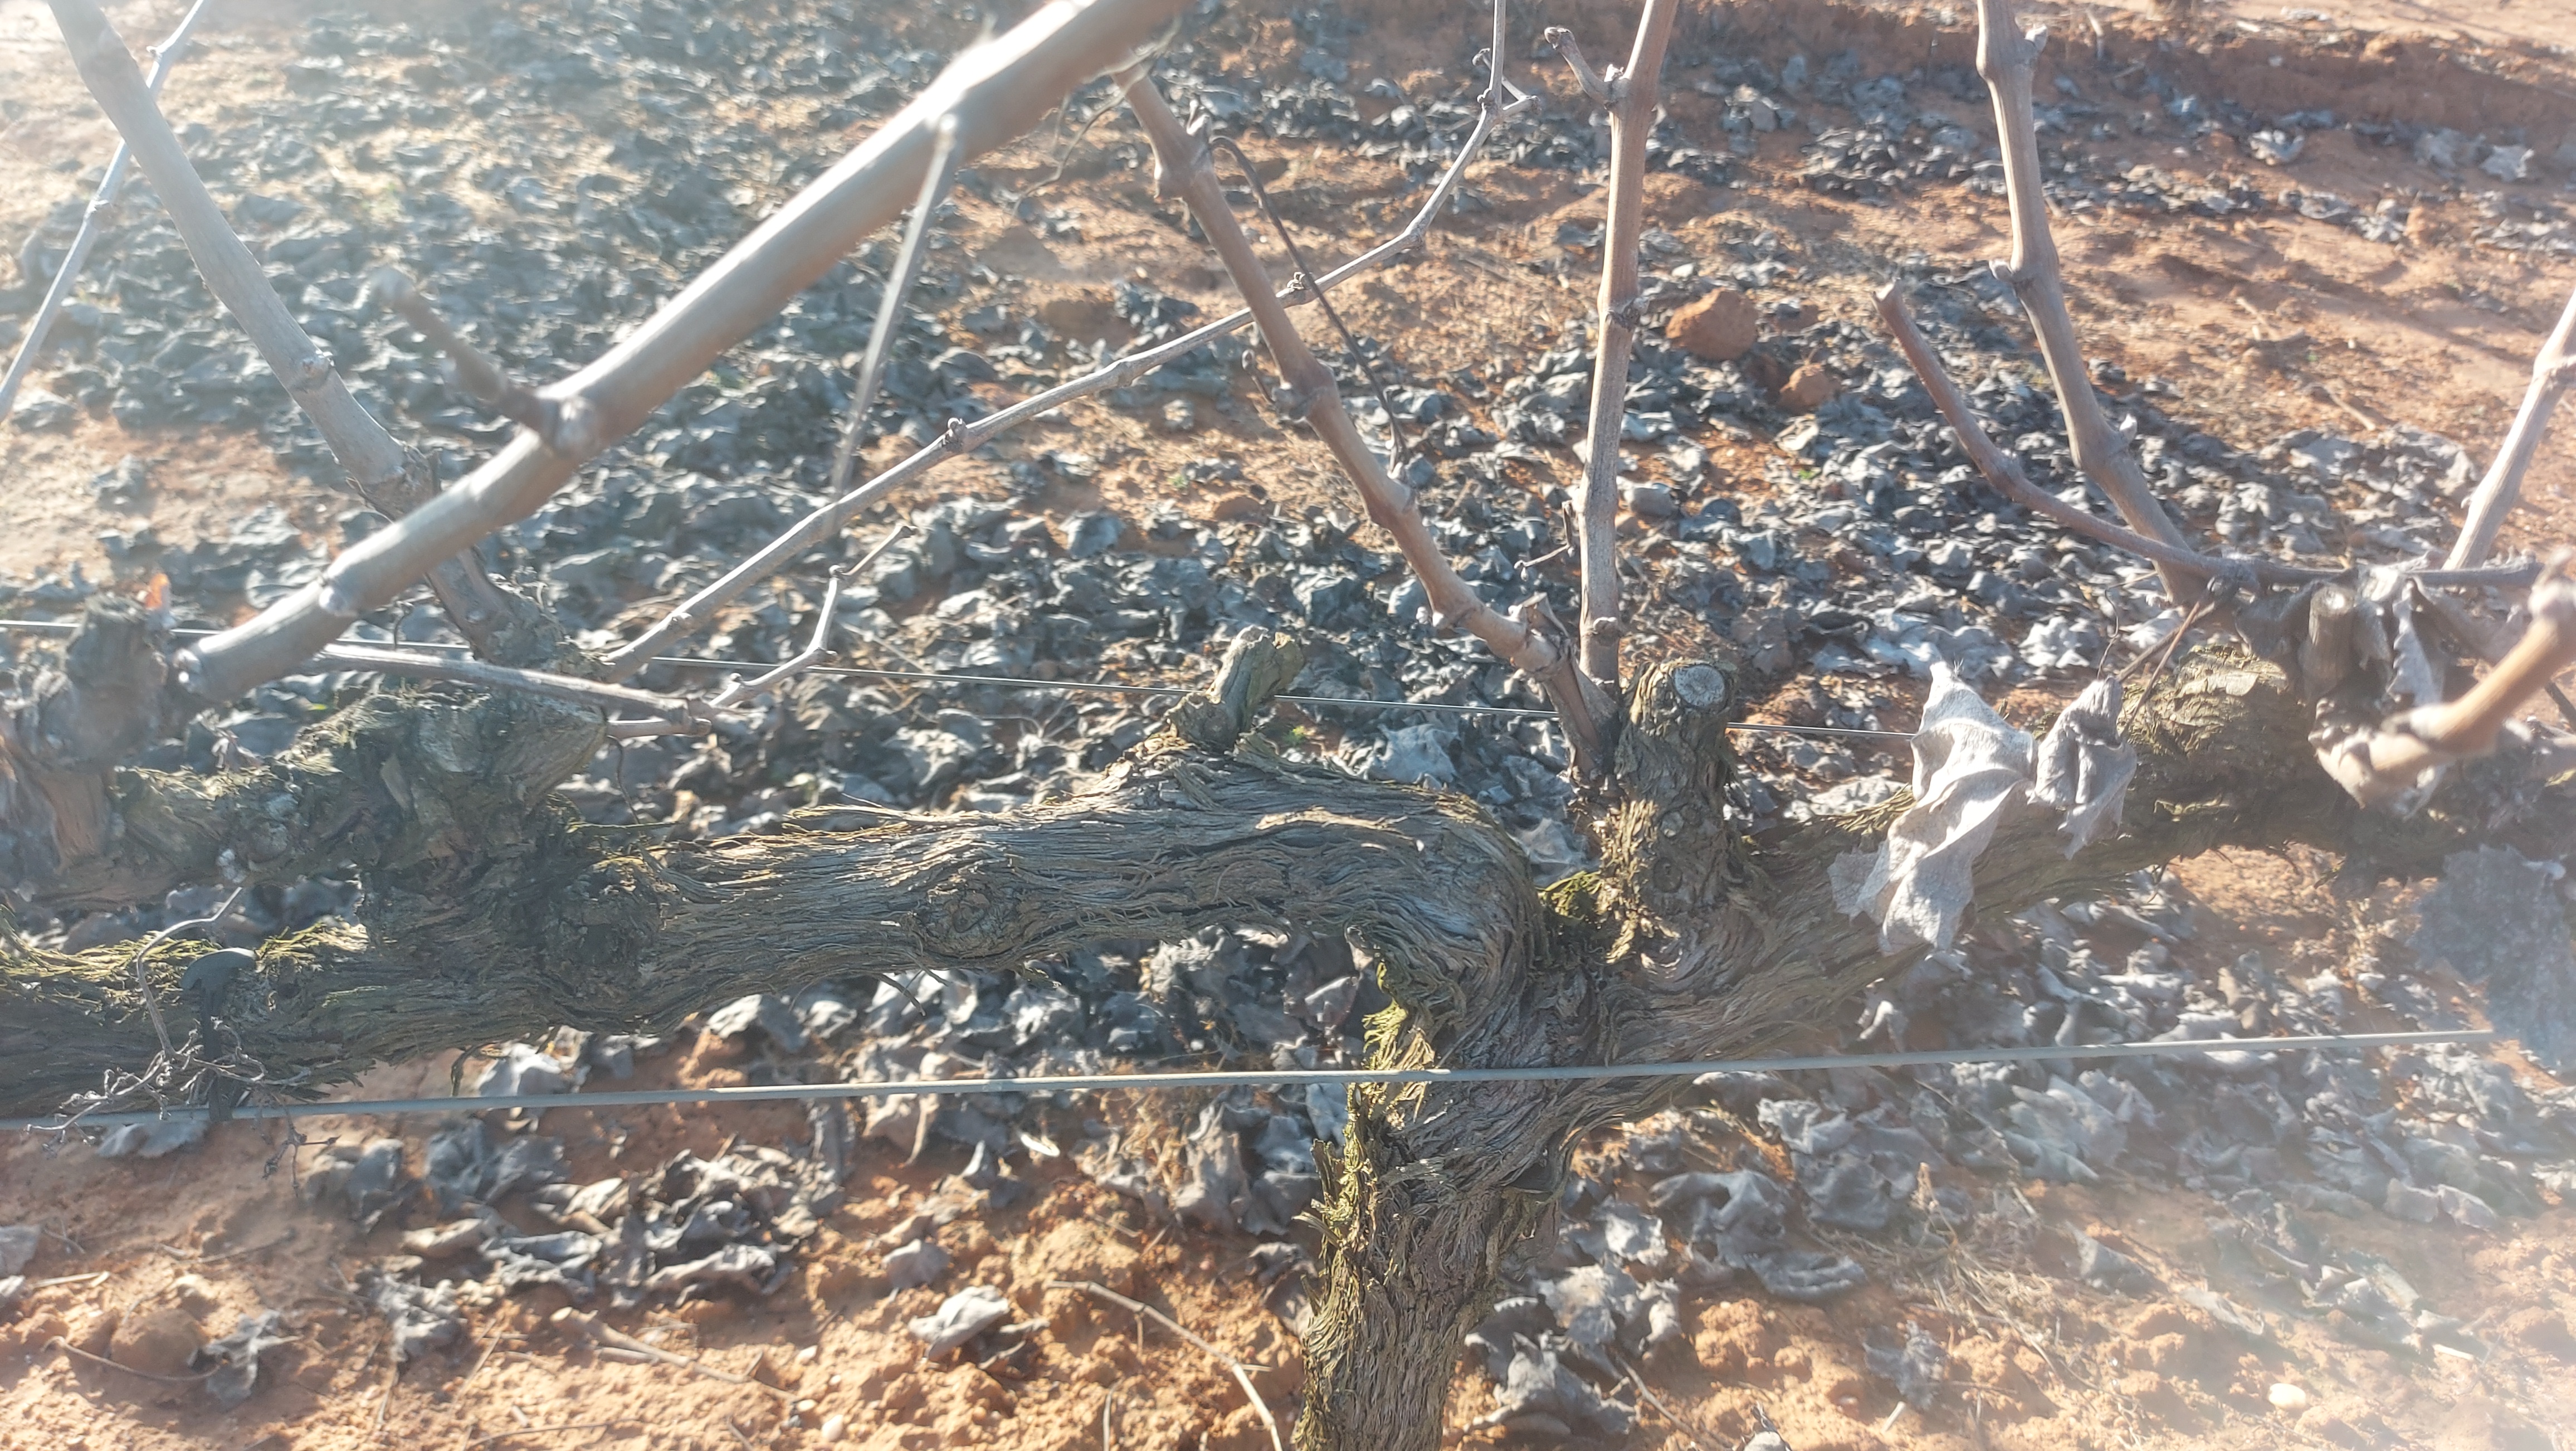
Unpruned shoots: 9
Pruned shoots: 0
Trunks: 1